Ernst Haeckel

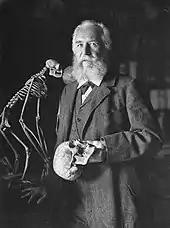
In later life

On the occasion of his 80th birthday celebration he was presented with a two-volume work entitled "Was wir Ernst Haeckel verdanken (What We Owe to Ernst Haeckel)", edited at the request of the German Monistenbund by Heinrich Schmidt of Jena.